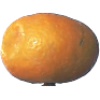
Label: Kumquats 1